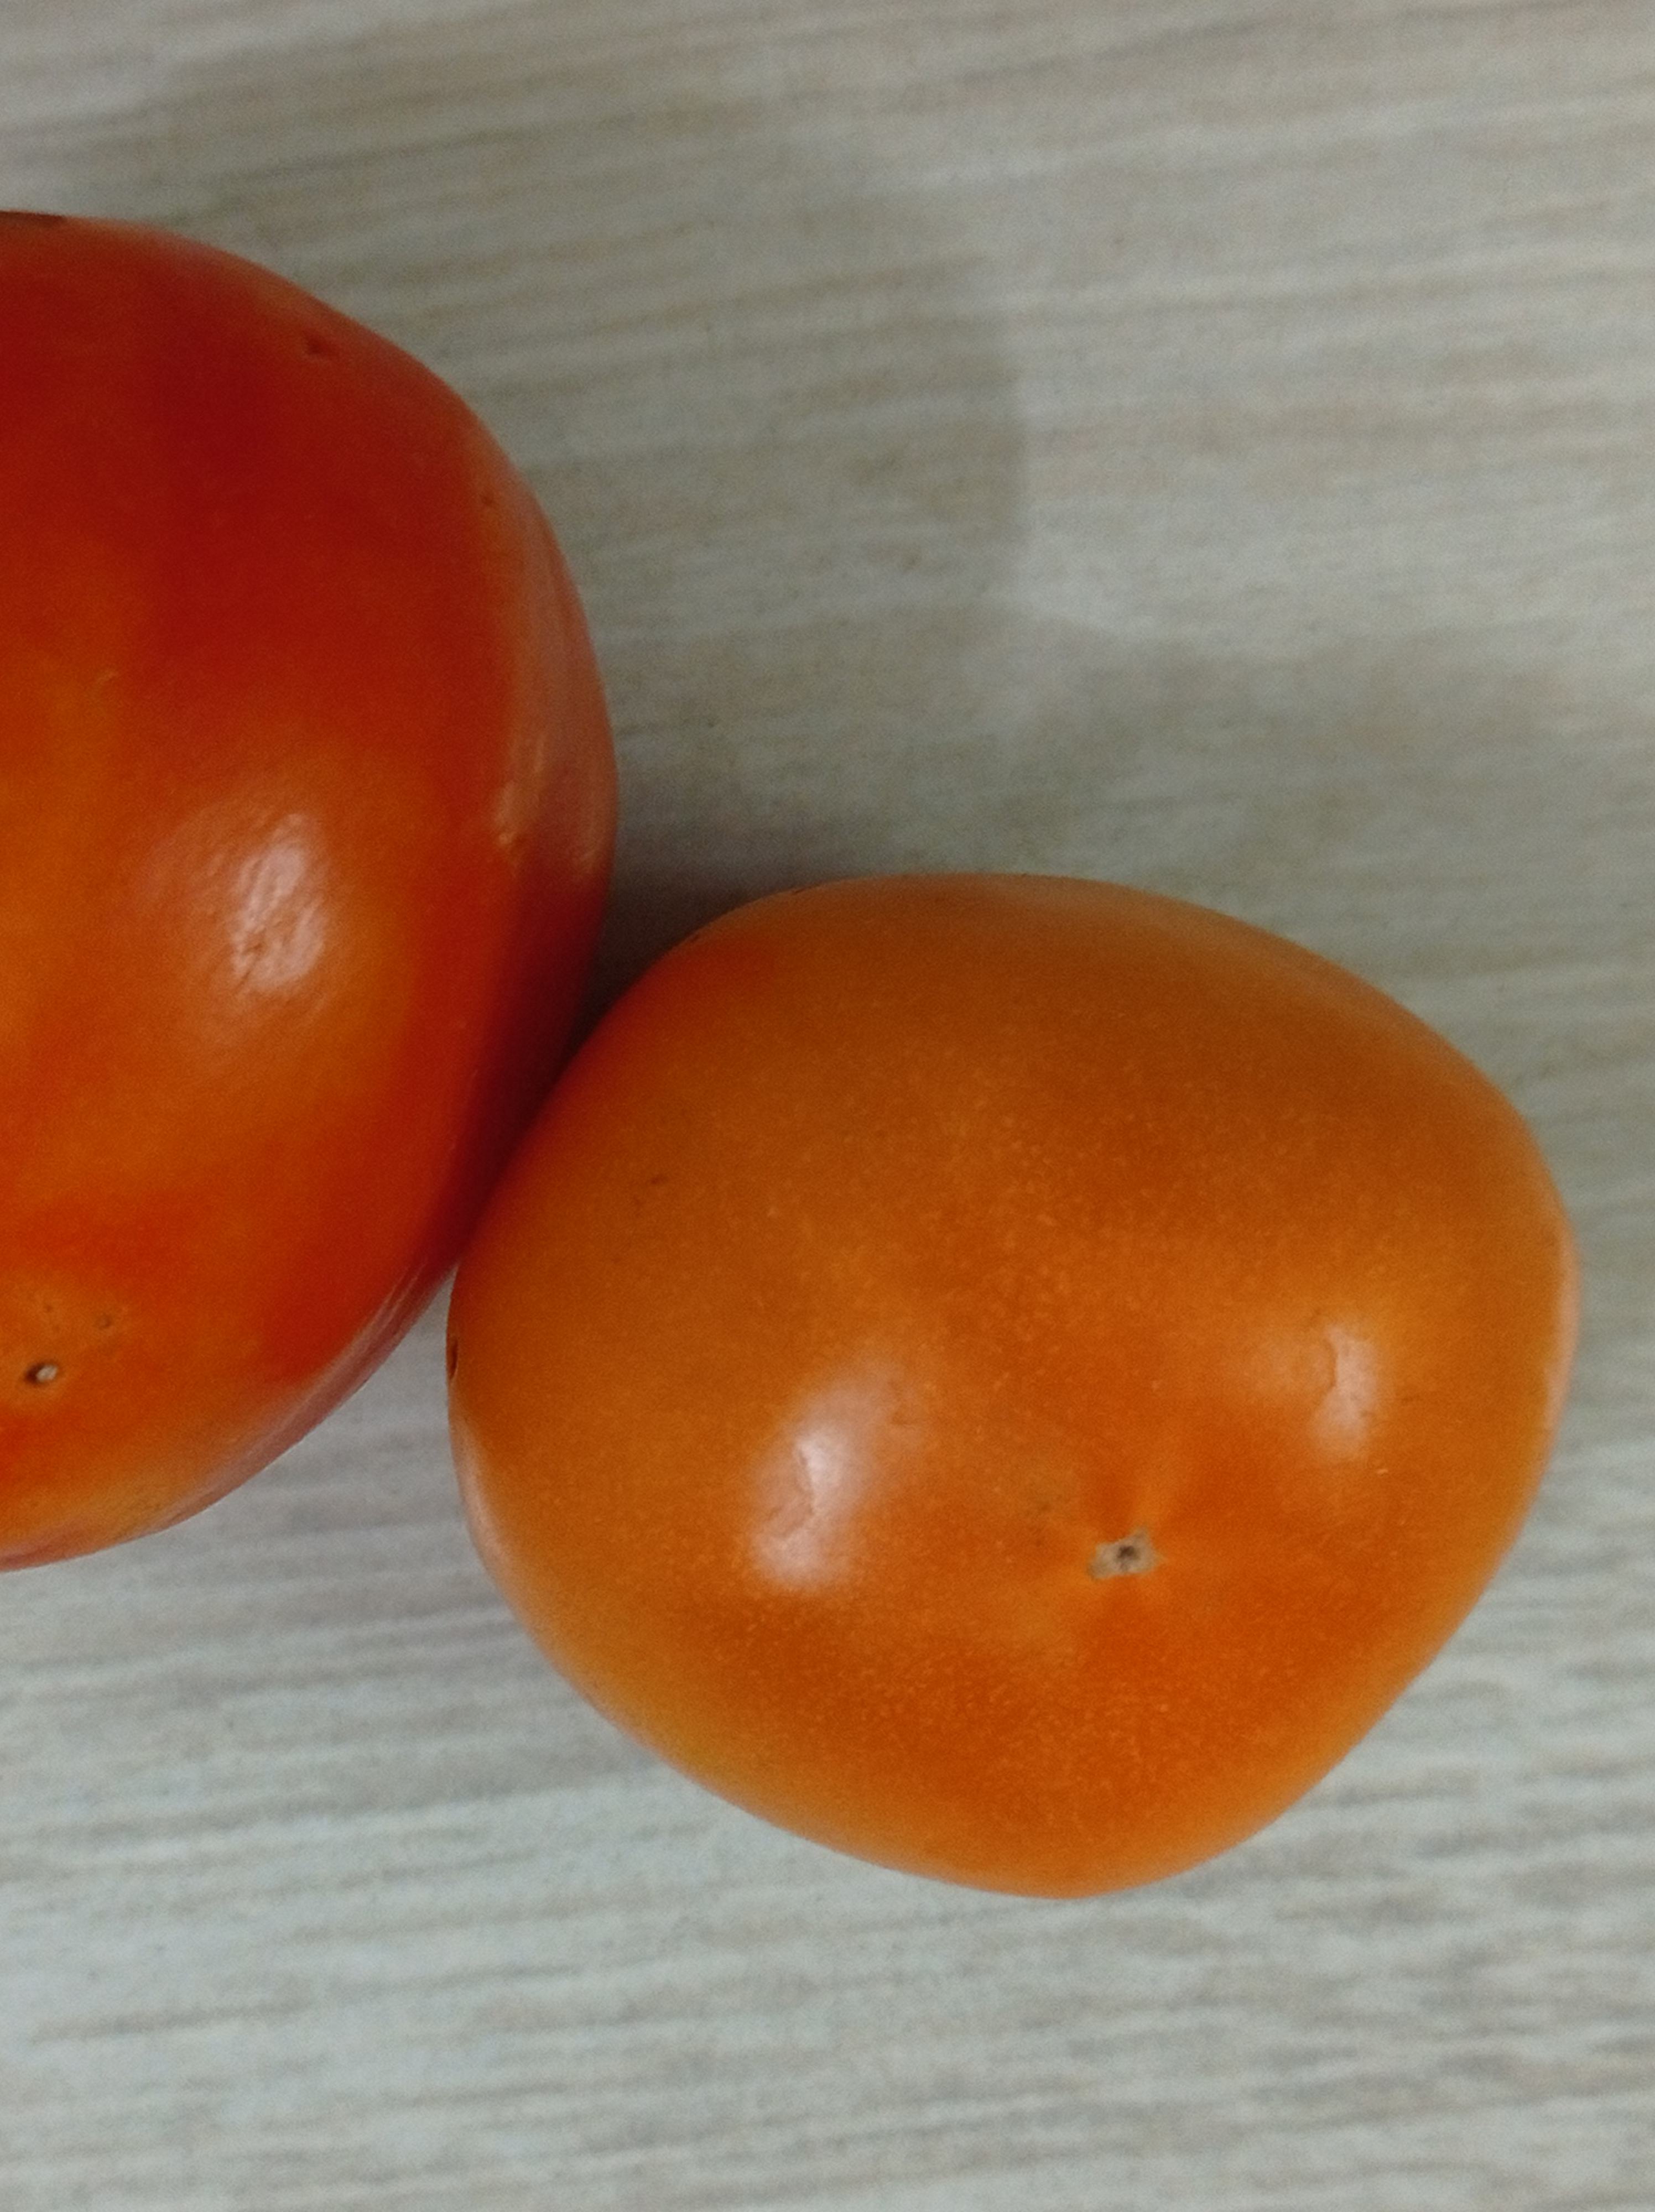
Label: Fresh